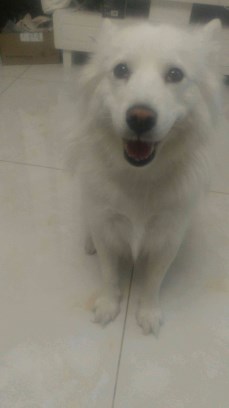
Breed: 2192-n000088-Samoyed